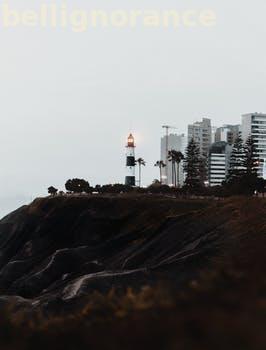
Label: Watermark